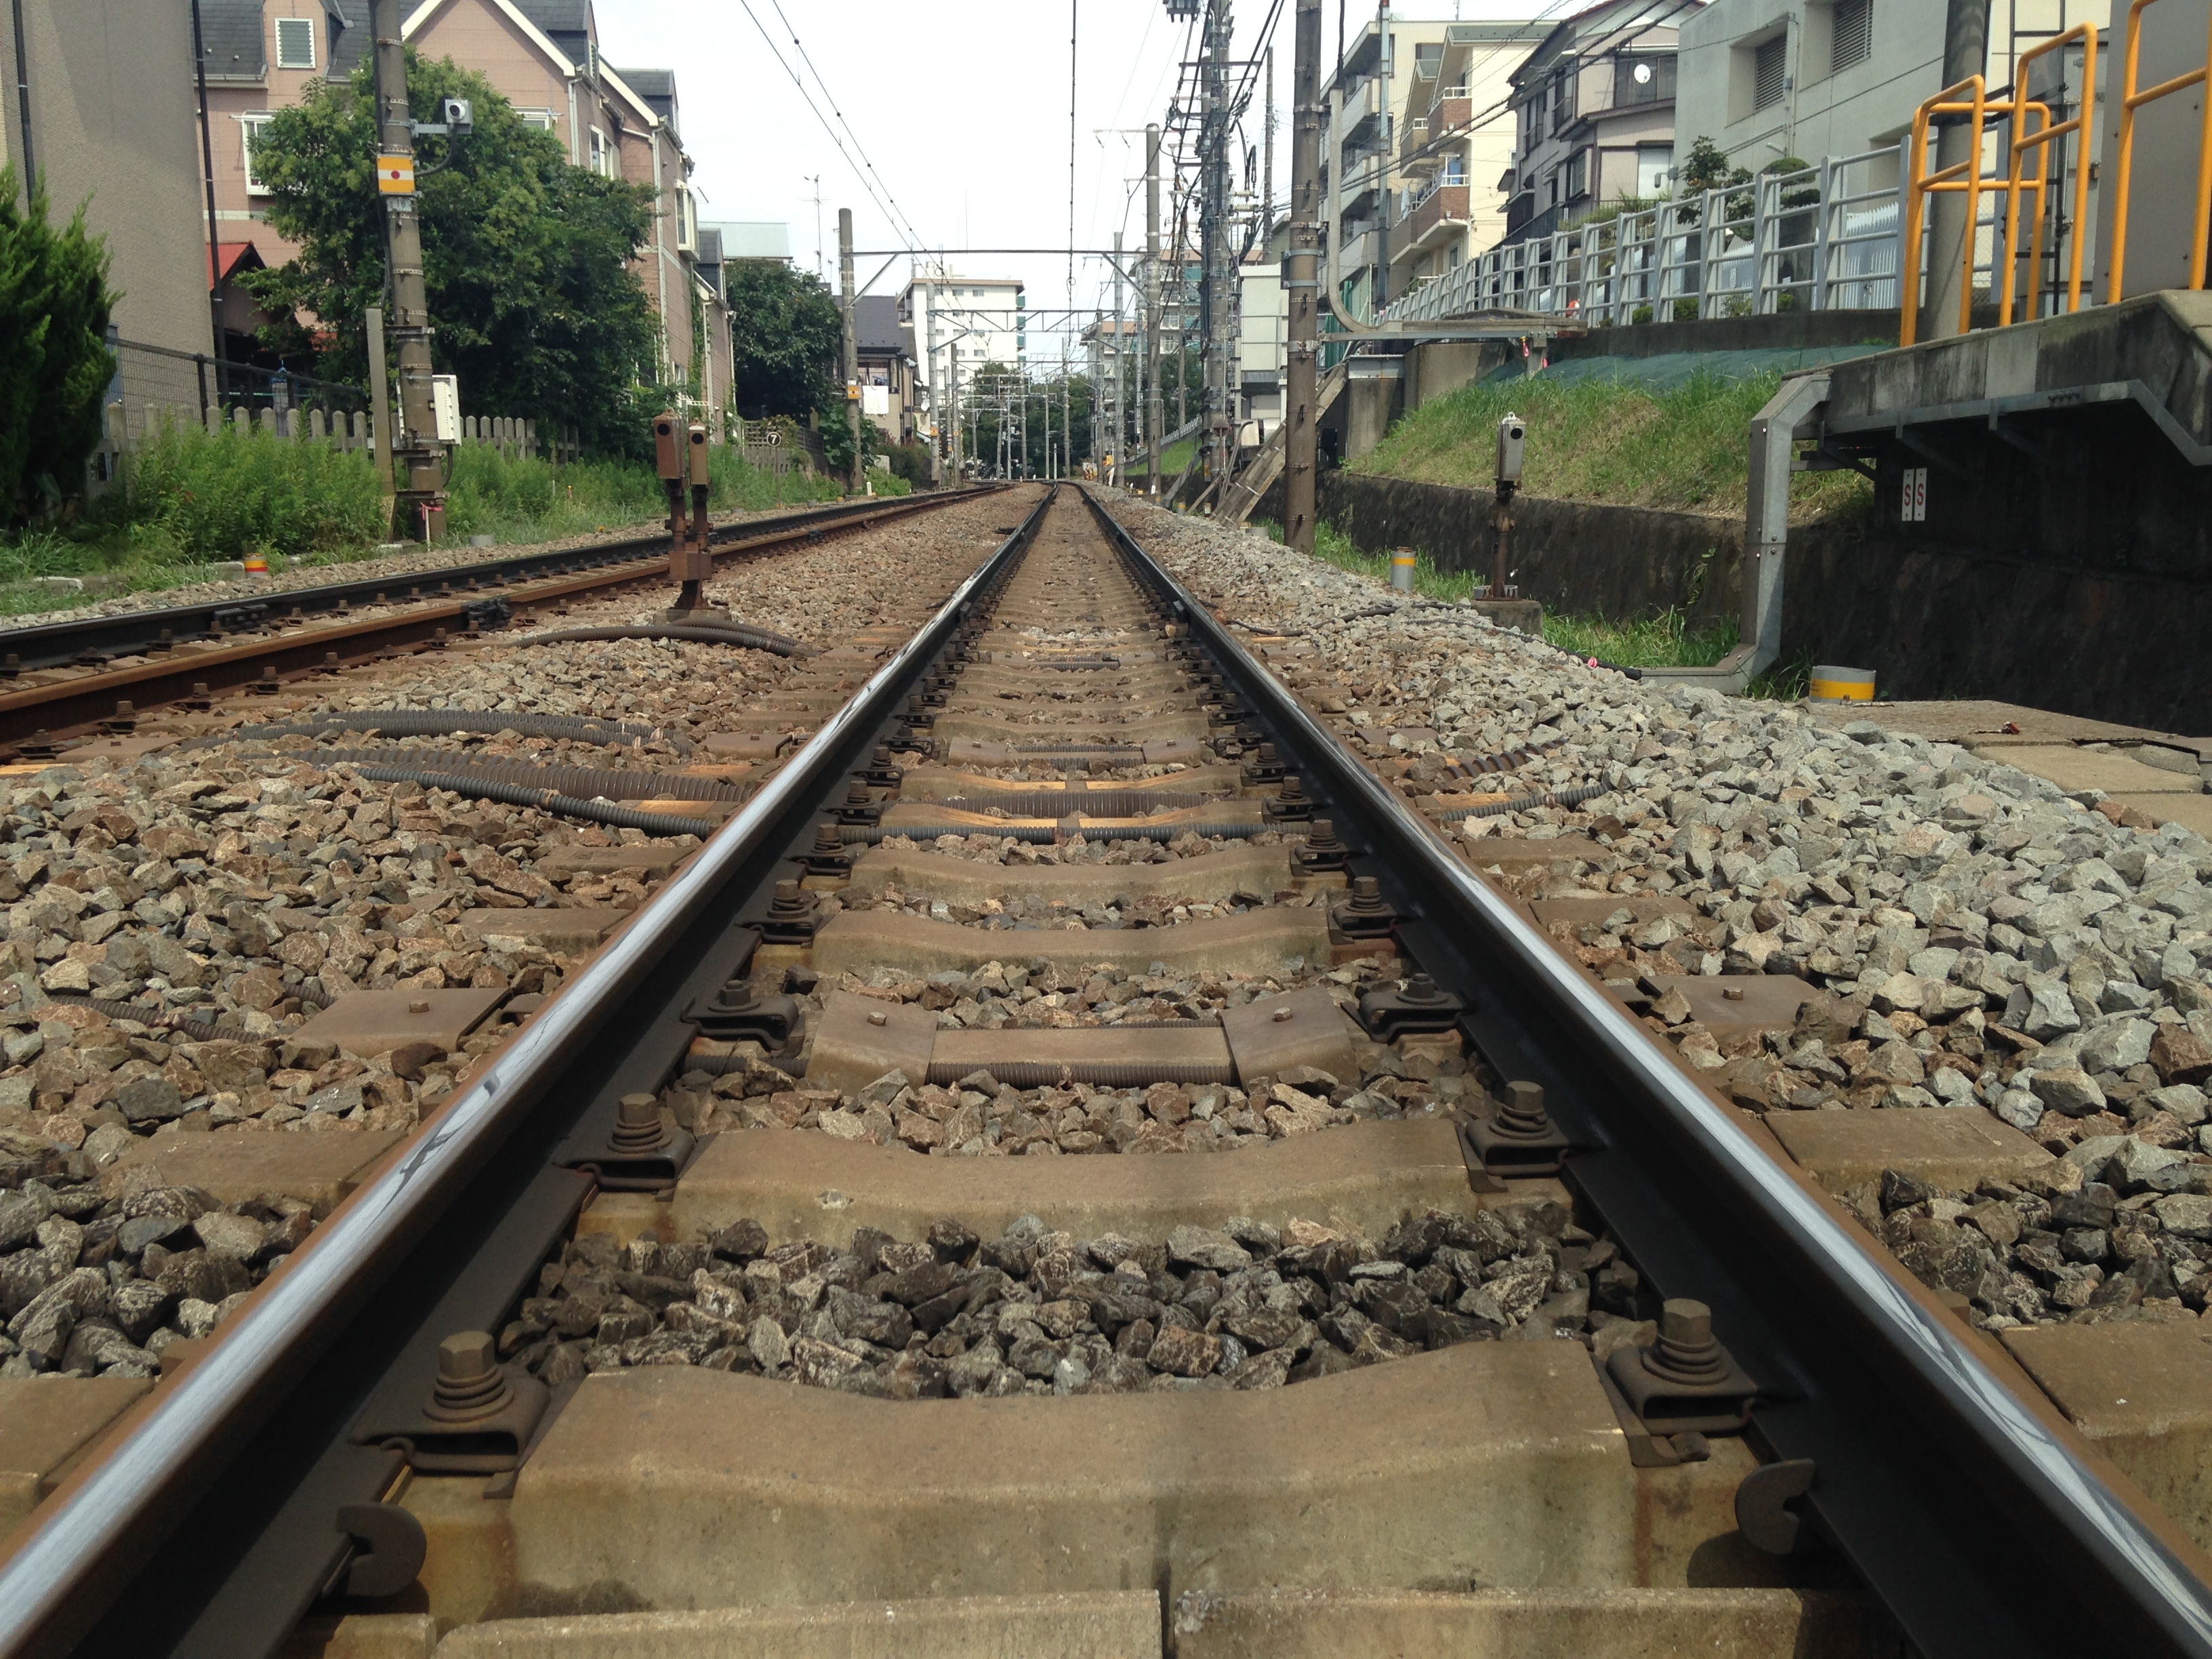
track, train, transport, vehicle, train station, lane, public transport, rail transport, low angle, rolling stock, toyoko